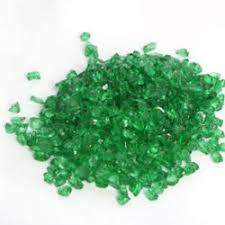
Label: glass